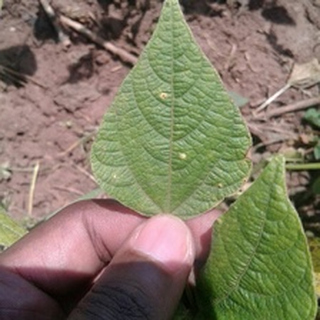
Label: bean_rust